List of birds of Saint Helena

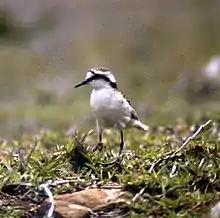
The Saint Helena plover or wirebird, is the only surviving endemic species.

This is a list of the bird species recorded on Saint Helena. The avifauna of Saint Helena Island include a total of 209 species. 17 endemic species survives today. At least five non-endemics have been extirpated from Saint Helena but still occur elsewhere. 34 species have been introduced by humans and formed established breeding populations while many more species were introduced in the past but failed to become established.